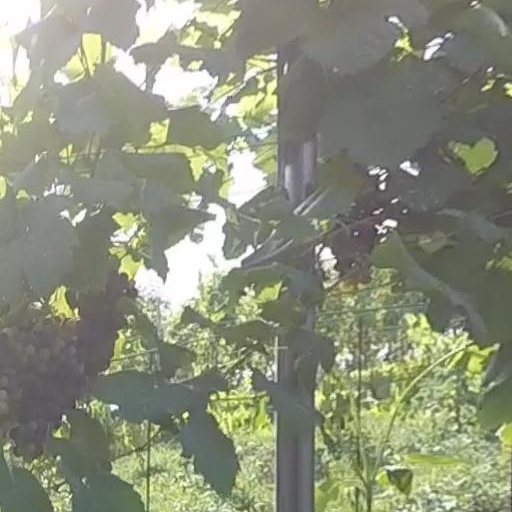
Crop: grape